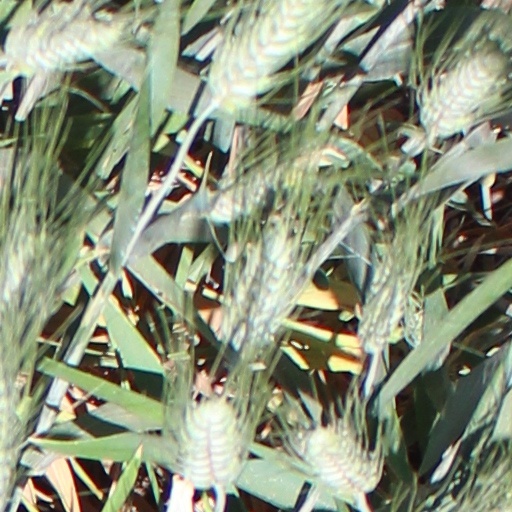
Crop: wheat